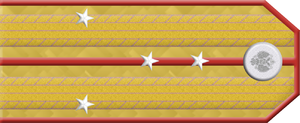
Donat Makijonek est un pilote chasse polonais, as, de l'Armée de l'air impériale russe de la Première Guerre mondiale, titulaire de 5 victoires homologuées.